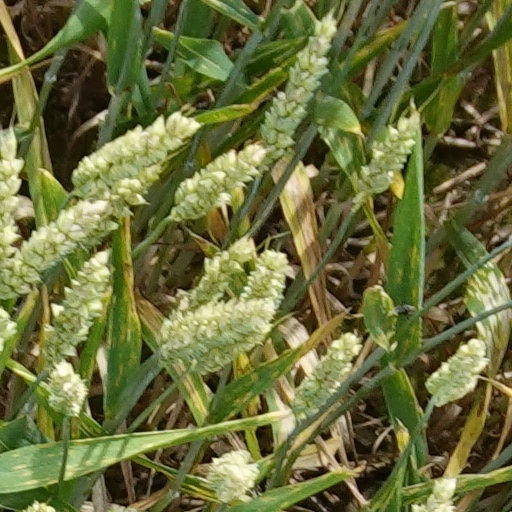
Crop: wheat